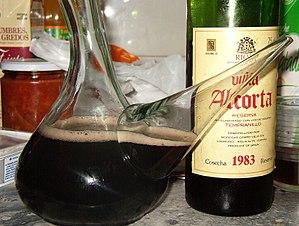
Un porró, en catalan [puˈrro], ou en espagnol : porrón, est un type de pichet à vin traditionnel en verre, originaire des Communautés autonomes d'Aragon et de Catalogne, mais connu aussi à travers toute l’Espagne.
Le kalimotxo ou Calimocho, selon une graphie espagnole, bien qu'en France on prononce plutôt Calimoutcho, est un mélange à parts égales de vin et de Coca-Cola.